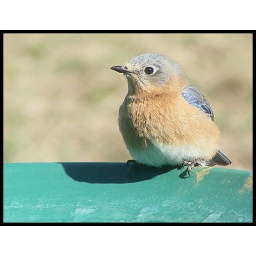
This female bluebird was excited to find fresh water in our heated bird bath.